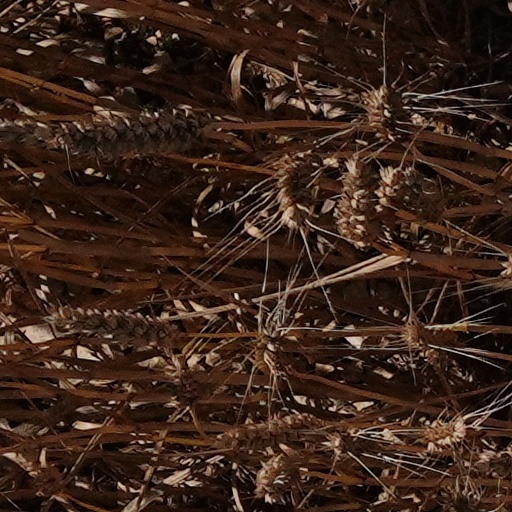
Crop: wheat